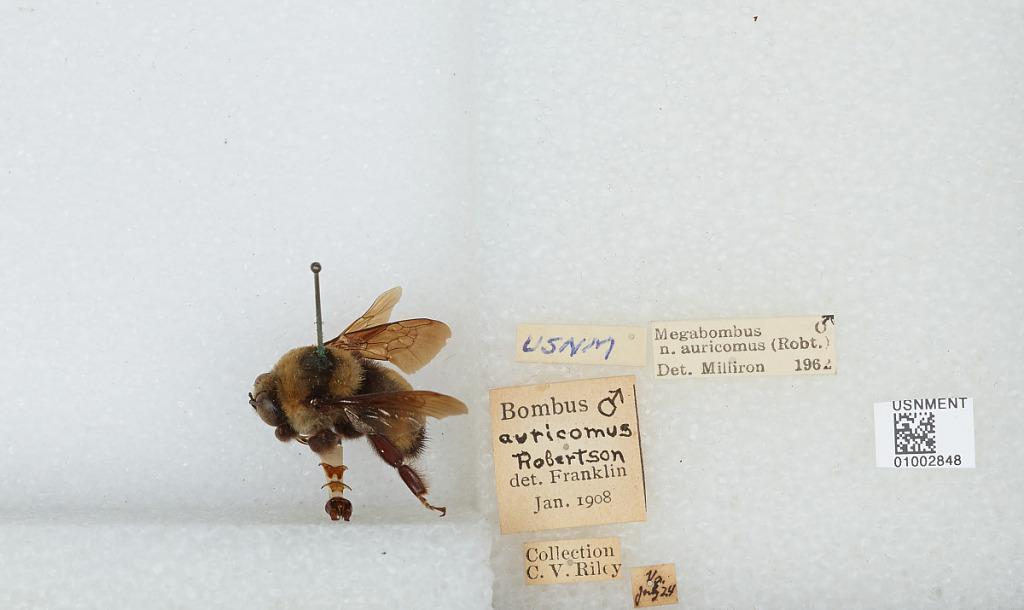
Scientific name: Bombus (Bombias) auricomus (Robertson)
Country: United States
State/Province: Virginia
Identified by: Milliron